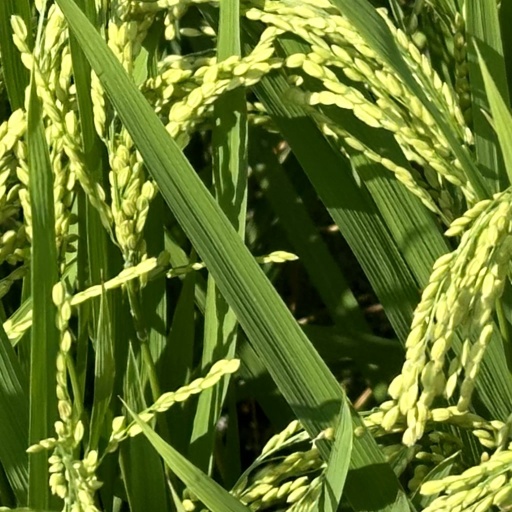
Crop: rice